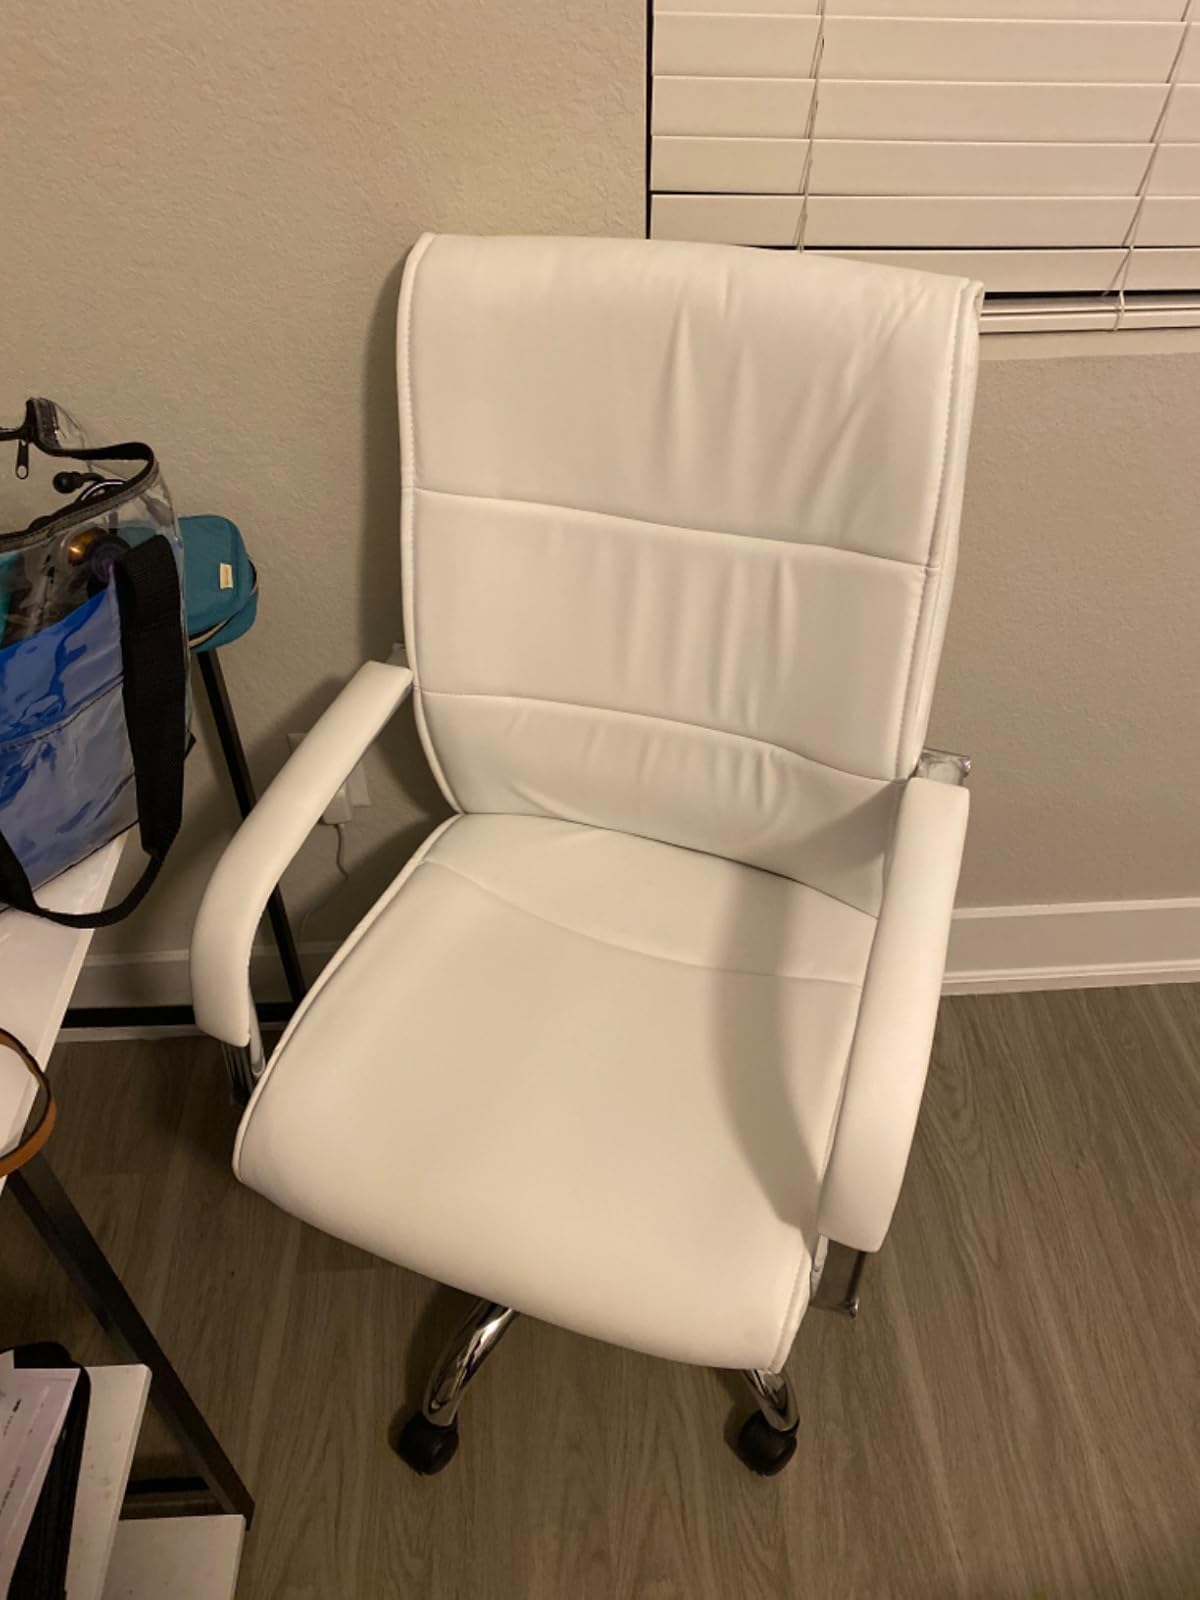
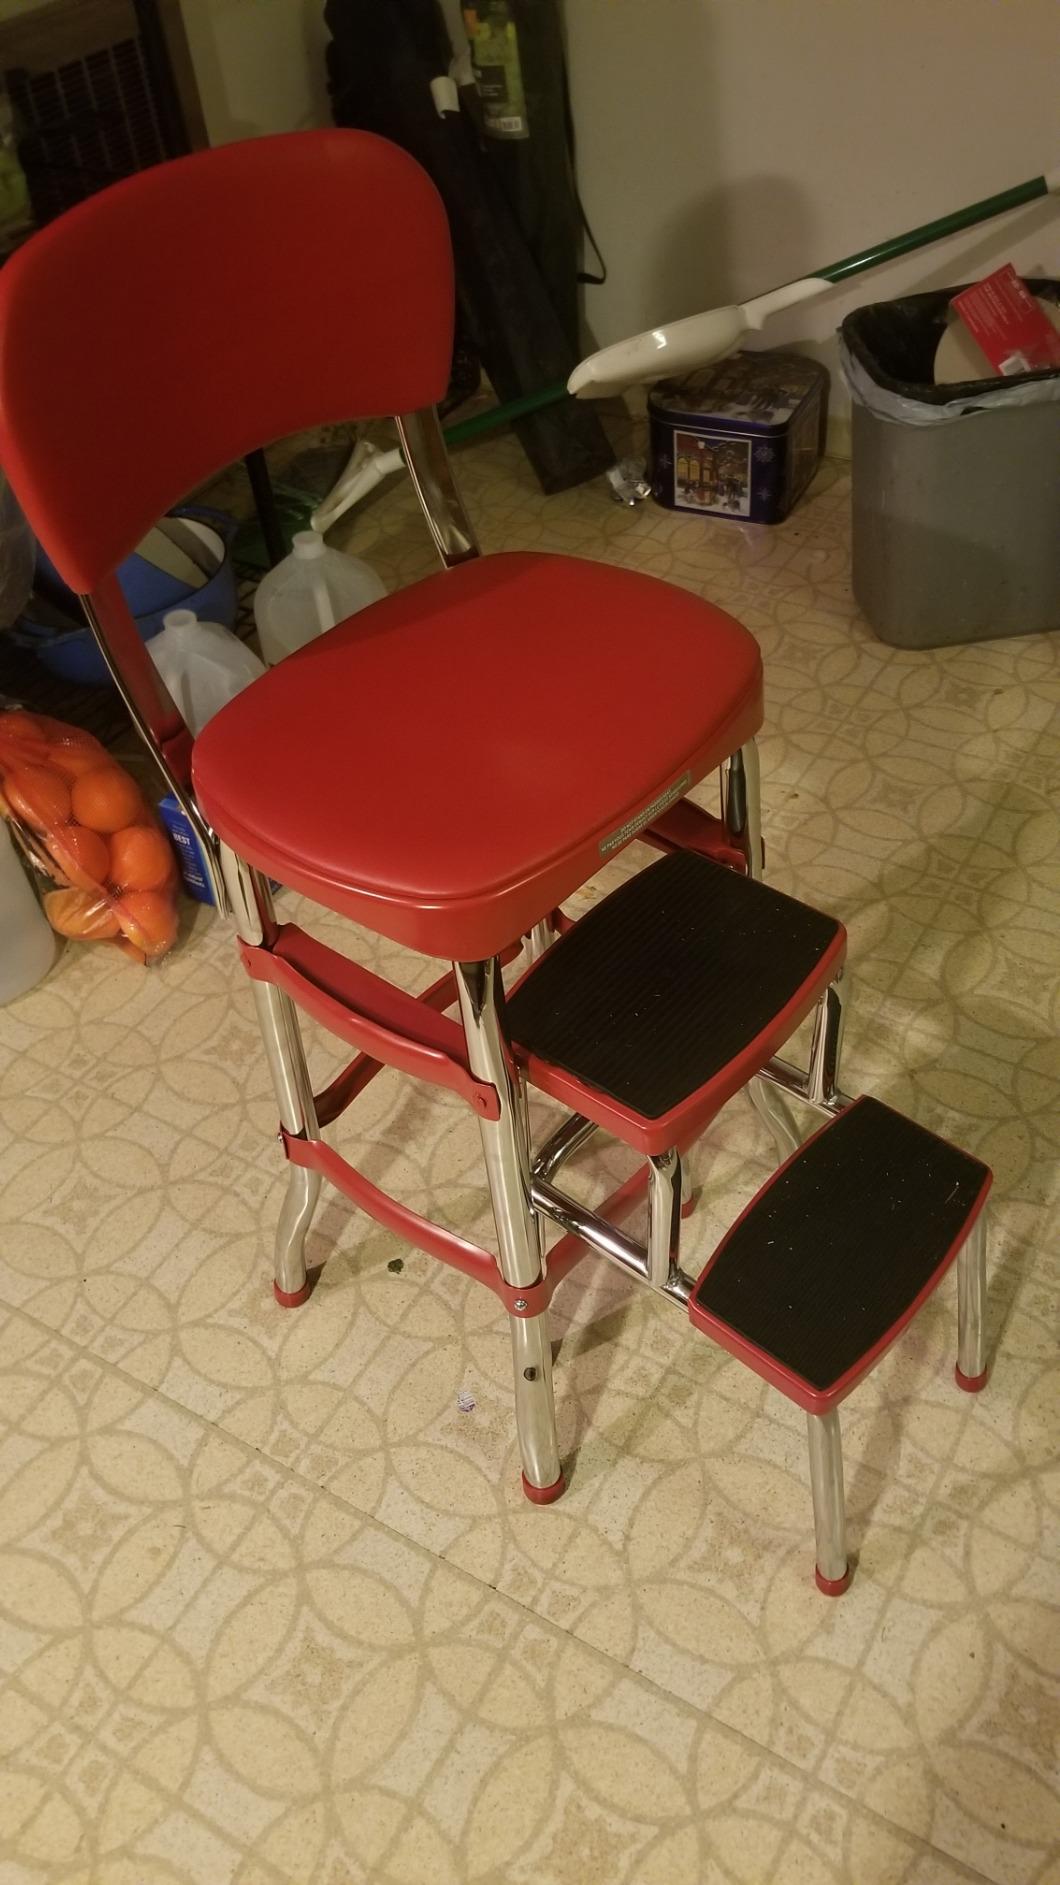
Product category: items_chair
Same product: no